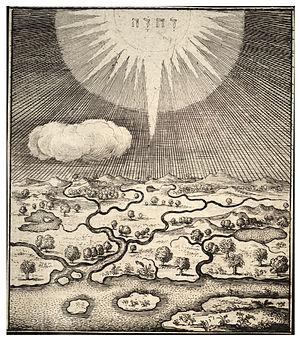
Le système de datation byzantine ou calendrier byzantin, aussi appelé « Ère de la création du monde » ou plus simplement « Ère byzantine », fut d’abord le calendrier utilisé par l’Église orthodoxe du patriarcat œcuménique de 691 à 1728 avant de devenir le calendrier officiel de l’Empire byzantin vers 988 jusqu’à la chute de Constantinople en 1453, ainsi que de la Rus’ kiévienne, puis de la Russie jusqu’à 1700.